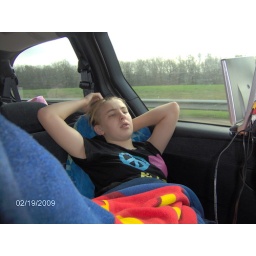
Erin waking up in the car on our way home from New York.